Kiehl's

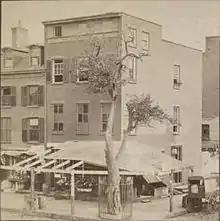
The corner of Third and East 13th Street, known as "Pear Tree Corner," in what is now the East Village of Manhattan circa 1900, where Kiehl's has been located since its founding in 1851.

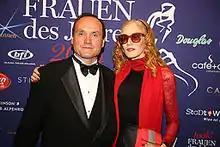
Kiehl’s current president: Klaus Heidegger, and ex-president: Jami Morse Heidegger in 2014.

Founded in 1851 by John Kiehl, Kiehl's began as a homeopathic pharmacy located in New York City‘s East Village: 3rd Avenue and 13th Street. In 1921 Irving Morse, a former apprentice and Russian Jewish émigré who had studied pharmacology at Columbia University, purchased the store. Morse was involved in developing many of Kiehl's products that are still popular today; including Blue Astringent Herbal Lotion and Creme de Corps.